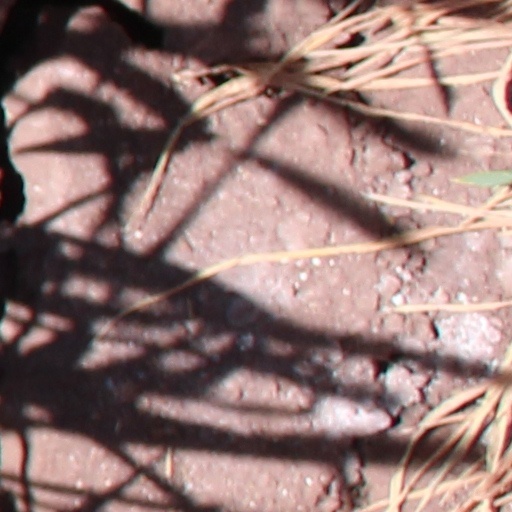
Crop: wheat